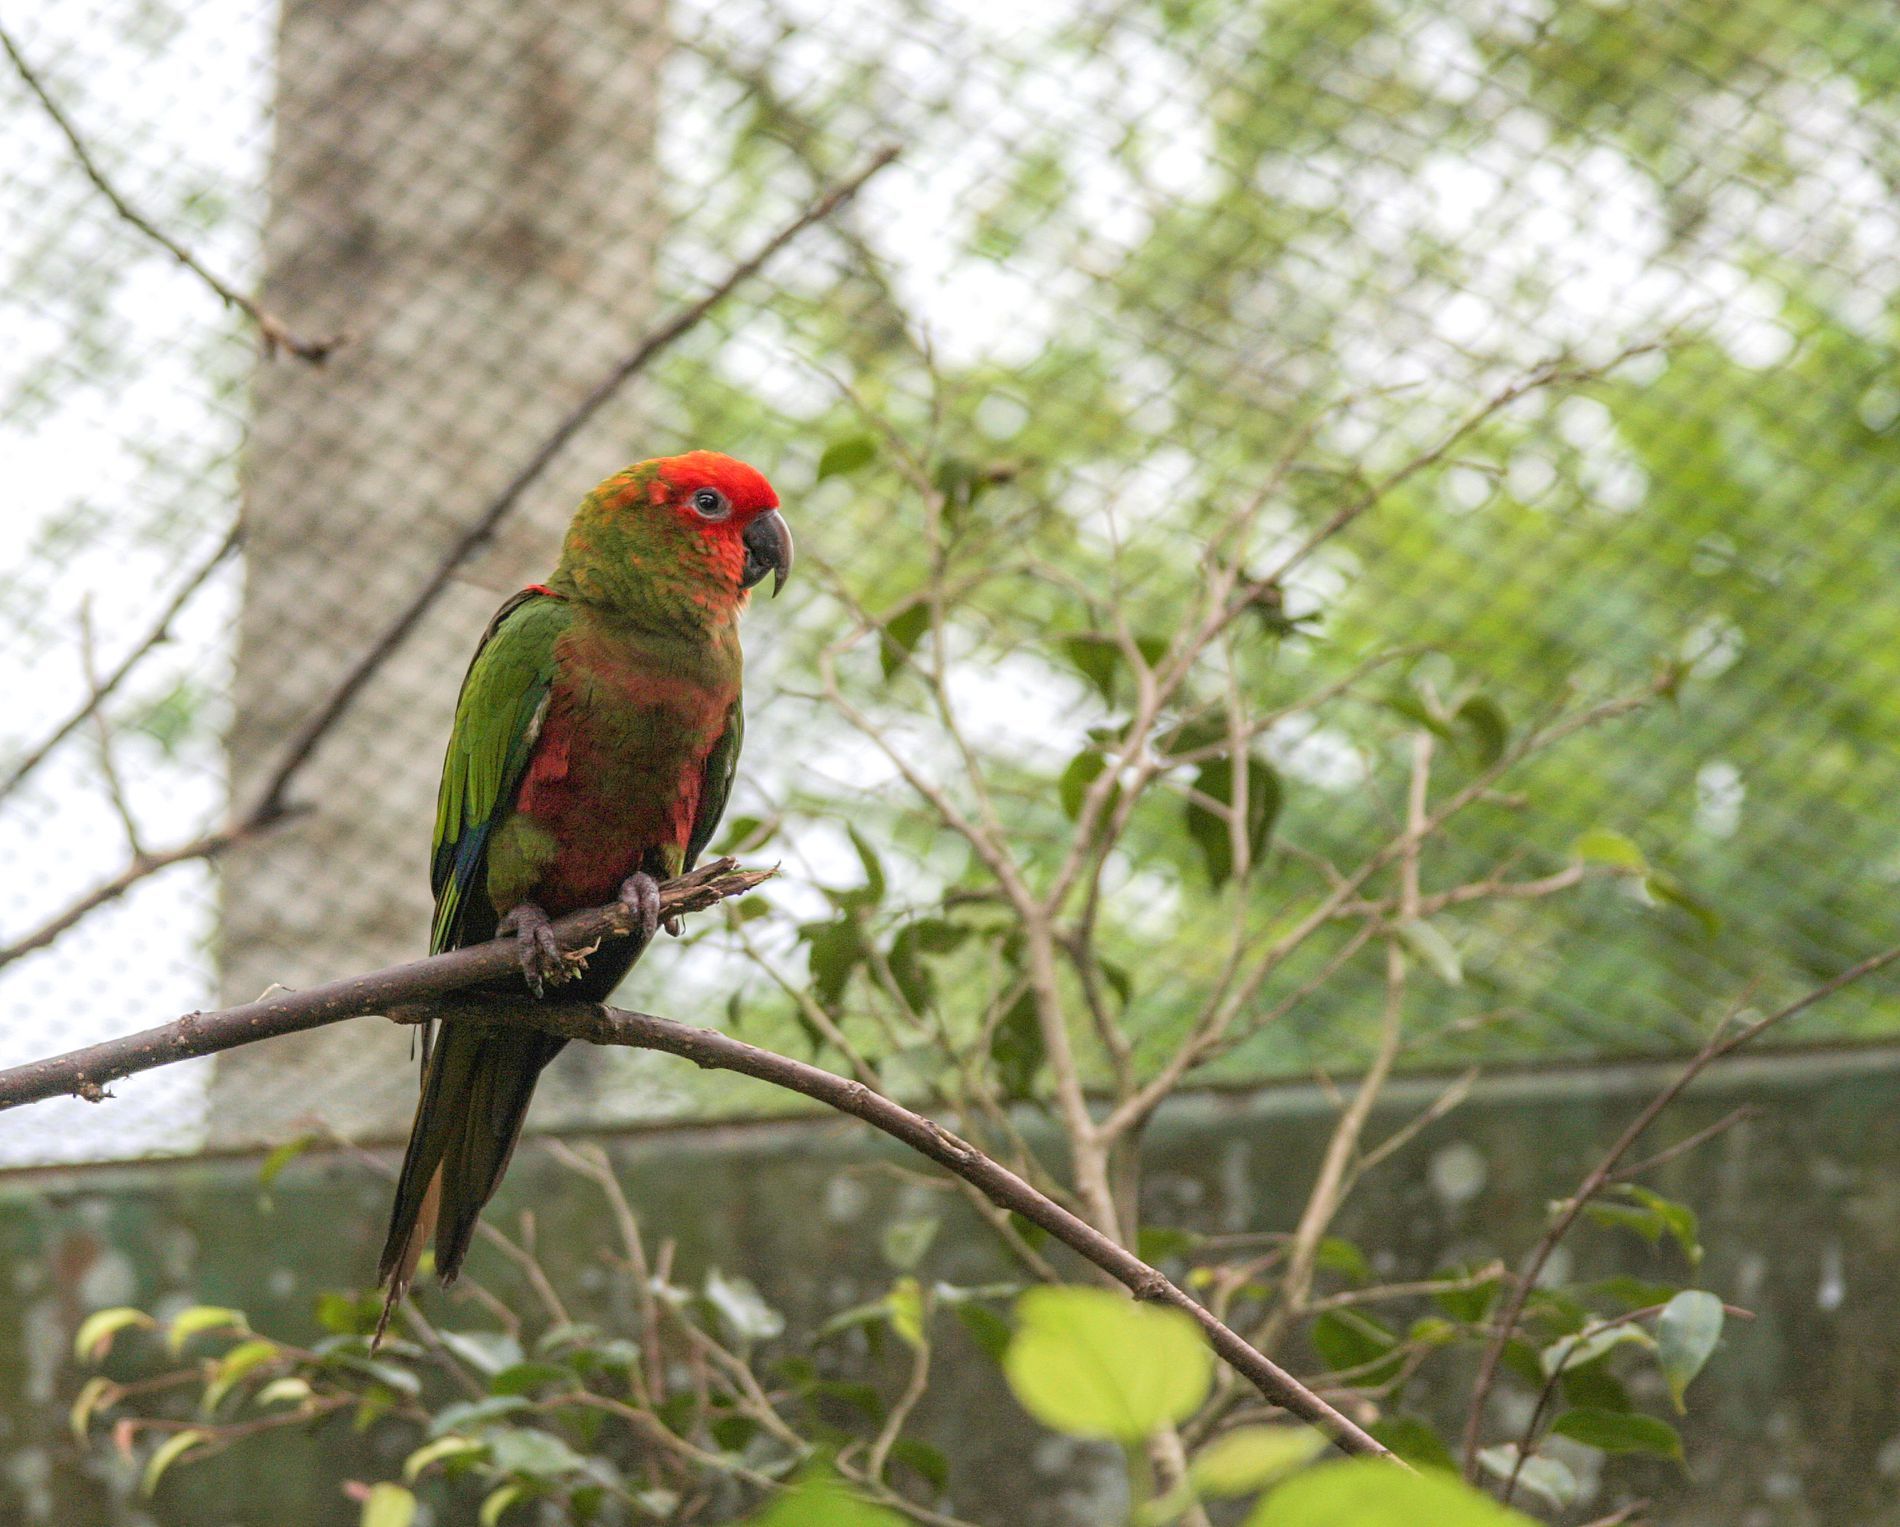
colorful parrot on the branch
The photo shows a colorful parrot perched on a slender tree branch. Leafy branches surround the parrot, contributing to a somewhat natural setting within the enclosure.
The photo is taken from a slightly low, eye-level angle, capturing the parrot perched diagonally on a branch, The lighting is soft and natural, likely filtered daylight, which gently illuminates the parrot,   and mood is calm and slightly contemplative.
Labels: Animal, Bird, Parakeet, Parrot, Macaw, branch, Tree, blury  backgound
Camera: Canon Canon EOS 40D
Lens: EF28-135mm f/3.5-5.6 IS USM, Canon EF 28-135mm f/3.5-5.6 IS
Aperture: F5.6
Exposure: 1/200 sec
ISO: 200
Focal length: 90.0 mm